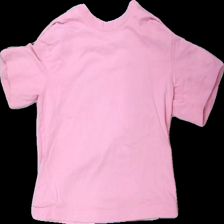
View: front
Type: Shirt
Category: Ladies
Brand: Gina Tricot
Colors: Pink
Material: 100% cotton
Cut: Regular, C-collar, Cropped
Size: S
Season: All
Price range: <50
Recommended usage: Reuse